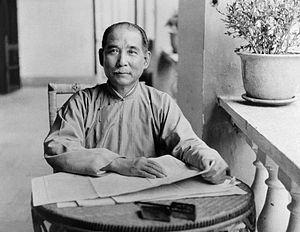
L’histoire de la république de Chine débute avec la chute de la dynastie Qing et la formation d'une république constitutionnelle en 1912. Dans ses premières décennies, la république de Chine connait une histoire mouvementée, marquée par la perte de territoires situés aux confins de l'ancien empire, les conflits internes, la domination des seigneurs de guerre, la guerre civile et l'occupation japonaise. À la suite de la capitulation japonaise et de la fin de la Seconde Guerre mondiale en 1945, la république de Chine devient un membre fondateur de l'Organisation des Nations unies et l'un des cinq membres permanent de son Conseil de sécurité.
1924 est une année bissextile commençant un mardi.